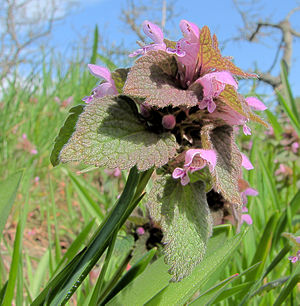
Rød tvetand
Rød tvetand
Rød tvetand
Rød tvetand er en 5-40 cm høj urt, der vokser på agerjord og i vejkanter. Arten er hurtigt voksende og bruger kun få uger fra spiring til frugtsætning. Derfor kan den have 3-4 generationer pr. år.